3M Administration Building

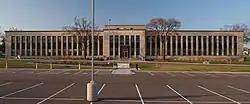
The 3M Administration Building from the north

The 3M Administration Building was the corporate headquarters of 3M in Saint Paul, Minnesota, United States, from 1940 to 1962. It is listed on the National Register of Historic Places for its national significance in commerce, industry, and invention, and its local significance in architecture. The building reflects the corporation's success in the 1930s and continued rise to international prominence in the 1940s and 50s through its commitment to research, product development, and product diversification. The building is also a distinctive example of Moderne architecture within Saint Paul.